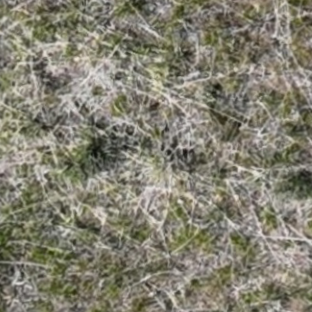
Month: may